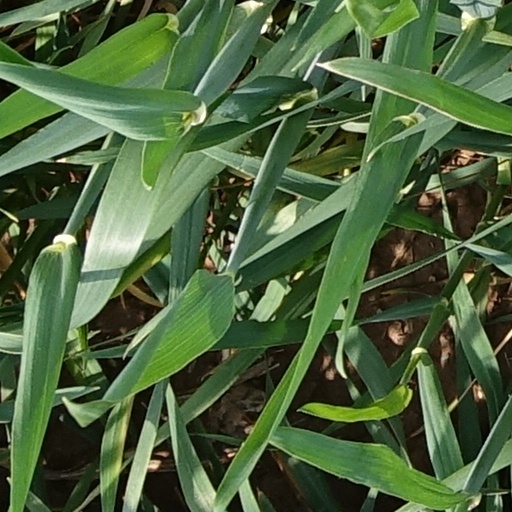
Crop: wheat